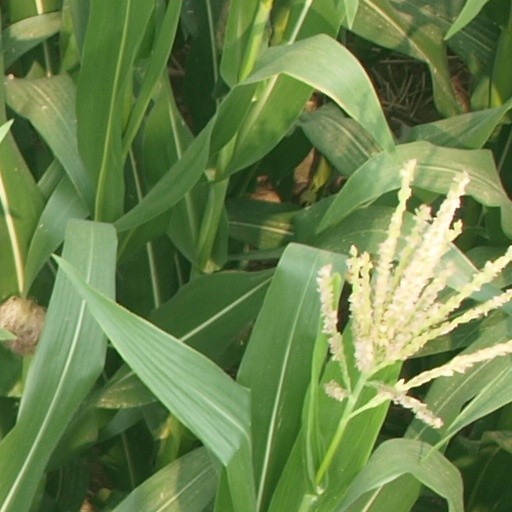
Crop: maize; corn